Lise de Baissac

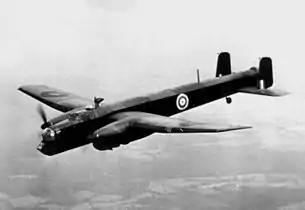
Armstrong Whitworth Whitley in flight c. 1940

On the night of 24 September 1942 (the night after their parachute drop was aborted due to the signals in the drop zone being incorrect), de Baissac ("Odile") and Andrée Borrel ("Denise") left England in a RAF Whitley and became the first female SOE agents to parachute into German-occupied France early on the morning of 25 September. (Yvonne Rudellat had arrived by boat two months earlier.) On the eve of her departure, she was taken for dinner by Colonel Maurice Buckmaster and seen off from RAF Tempsford in a Whitley bomber. Borrel was the first to drop, with de Baissac following, landing in Bois-Renard in the village of Saint-Laurent-Nouan. They were met by Resistance leader . Borrel departed for Paris to work for the Prosper network of Francis Suttill. De Baissac went to Poitiers.